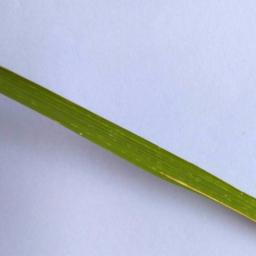
Label: Rice___Healthy